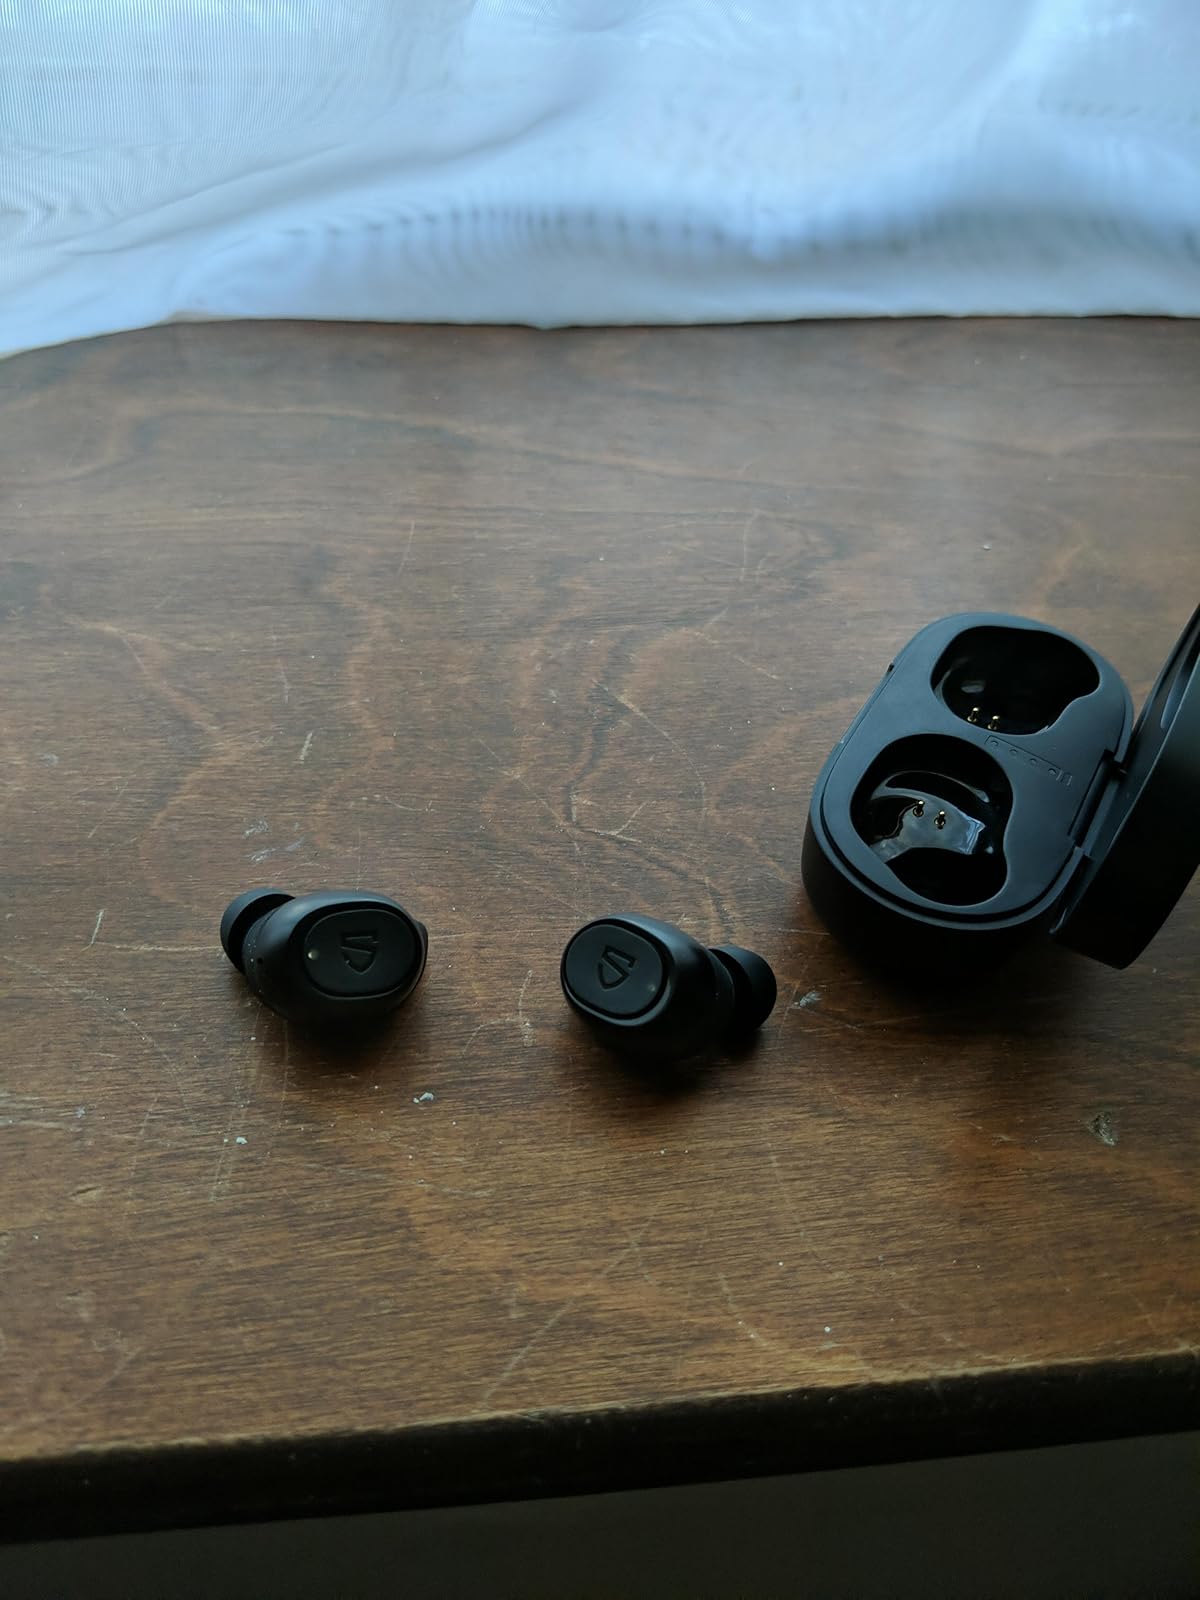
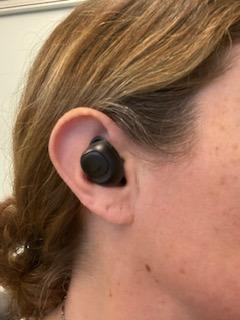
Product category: earbuds
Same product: no